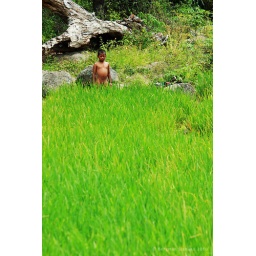
A boy who's going to take a bath near the rice field in Sosor Dolok